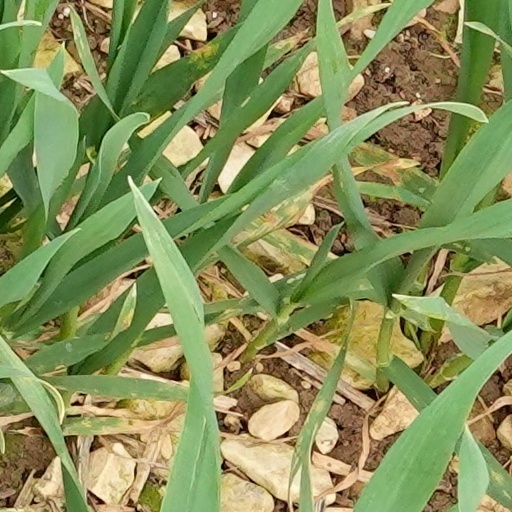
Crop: wheat